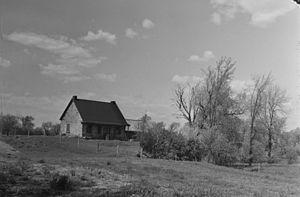
Nous voyons une maison de pierres au toit en pente située à Côte-Saint-Luc.
Côte-Saint-Luc est une ville de l'agglomération de Montréal au Québec, enclavée dans la ville de Montréal. Sa population est de 32 448 habitants. Son nom provient de celui de l'officier français Luc de La Corne Saint-Luc et de l'évangéliste Luc.